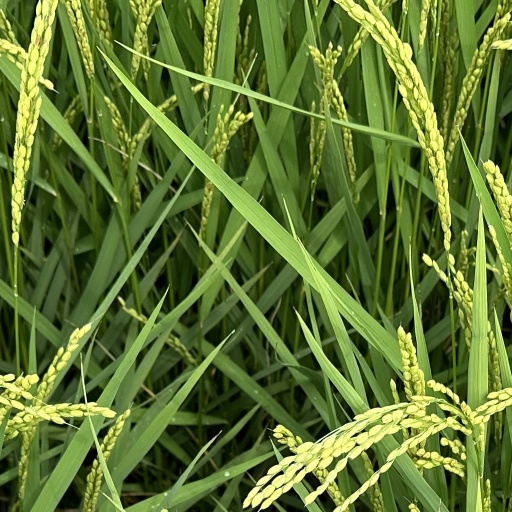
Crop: rice